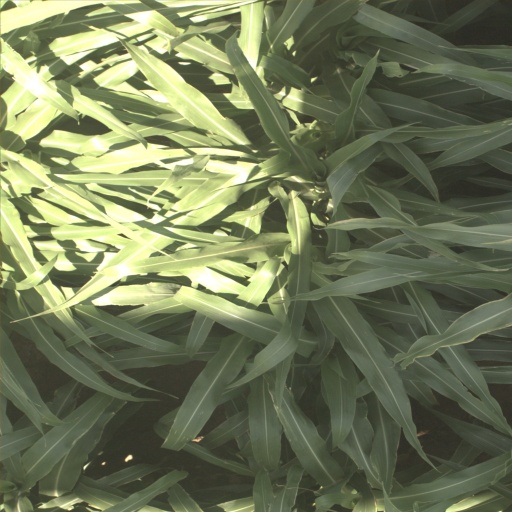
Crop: sorghum